Automobile engine replacement

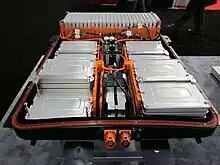
Nissan Leaf traction battery

In general, simply swapping an internal combustion engine for an electric traction motor is not sufficient; a complete electric vehicle (EV) drivetrain conversion also requires installation of a storage battery, inverter, reduction gear, and controller. Most of these separate components can be packaged with the motor in a unit that is dimensionally compatible with the existing engine compartment, but the battery is usually the bulkiest, heaviest component of an EV powertrain and can create a significant challenge for fitment. In recent years, the restoration and EV conversion of a classic car has become known as an "electromod", a portmanteau of electrification and restomod.